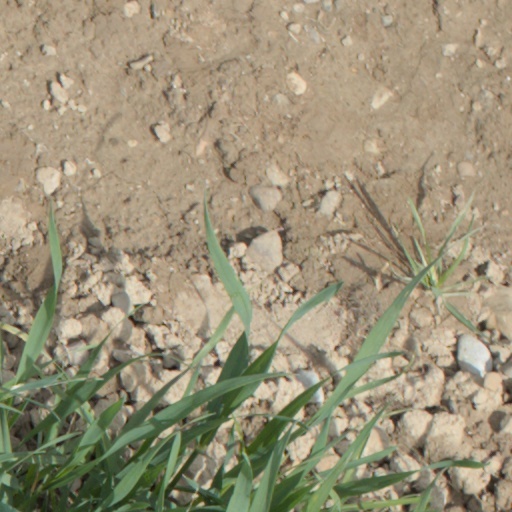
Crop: wheat